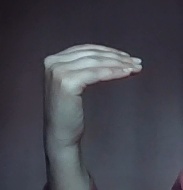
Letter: haa